Katharina Treutler

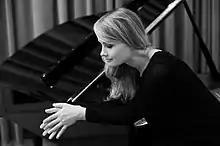
Katharina Treutler

Katharina Treutler was born in Erfurt. She studied in Hanover, Tokyo, Paris, Madrid, and Freiburg. Her professors were Bernd Goetzke, Jacques Rouvier, Dmitri Bashkirov and Eric le Sage.